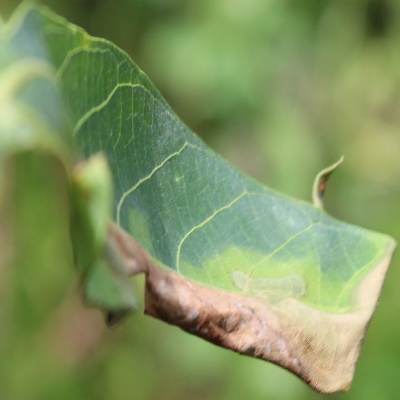
Crop: Cassava
Condition: bacterial blight